Aneta Dědinová

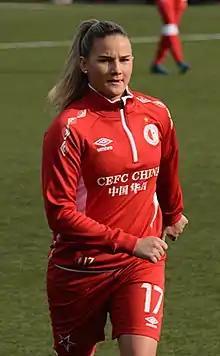

Aneta Dědinová (born 9 March 1994) is a Czech footballer who plays as a defender for Sparta Prague in the Czech Women's First League.